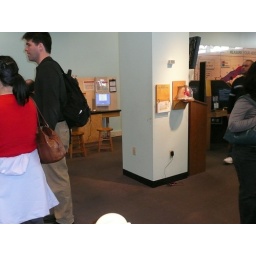
A wider shot of the phone plugged into the wall at the museum. Note the lack of anyone obviously belonging to the phone in the shot.